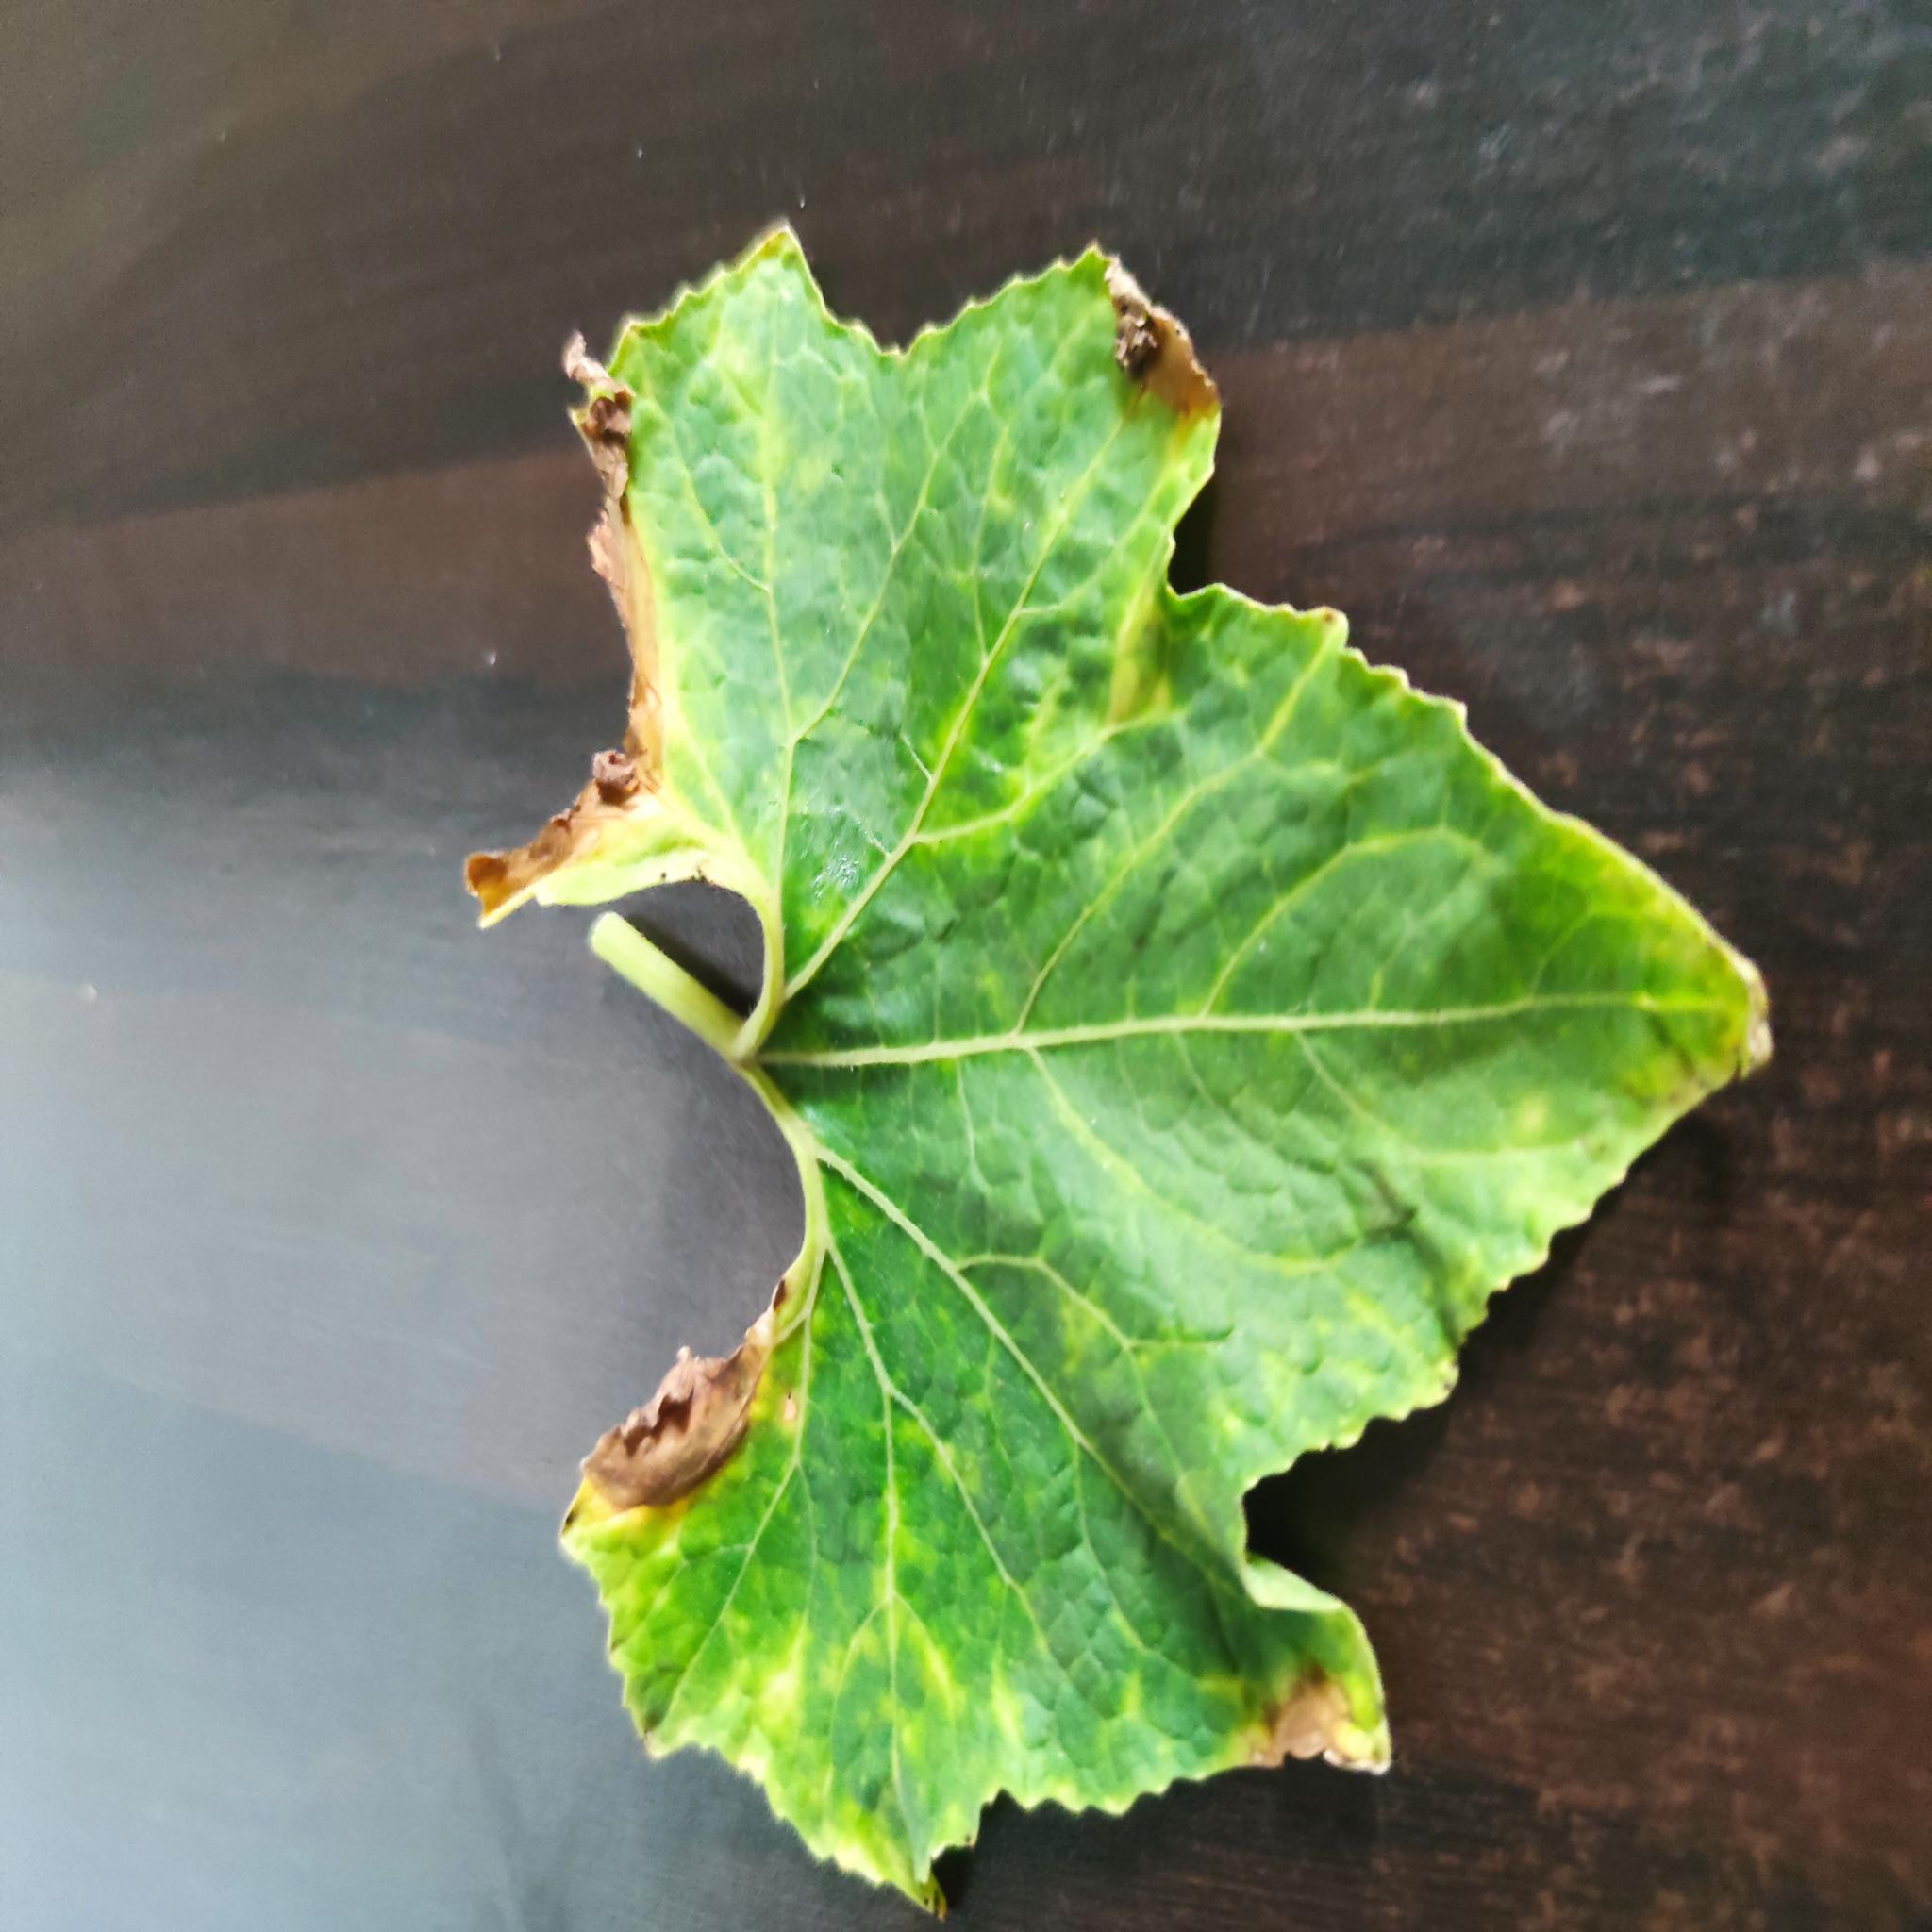
Label: Downy mildew